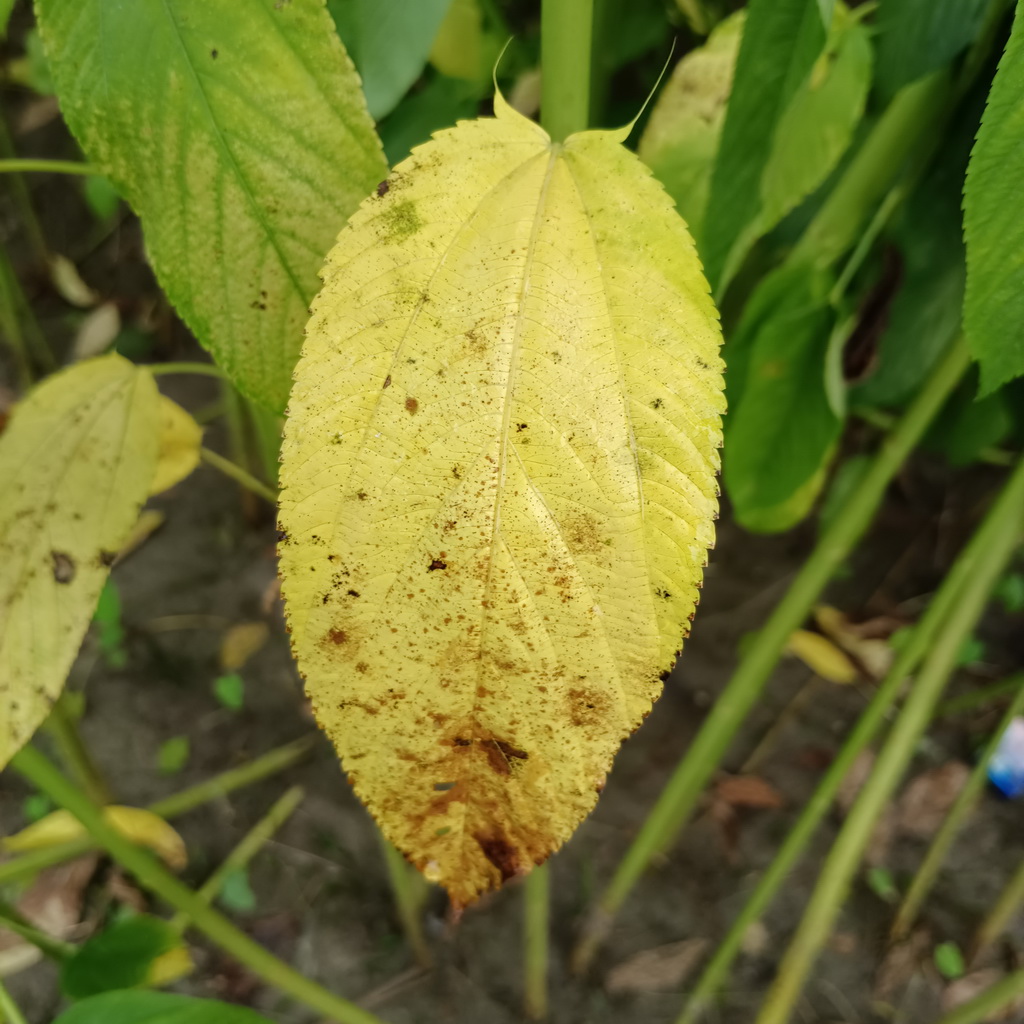
Label: Mosaic